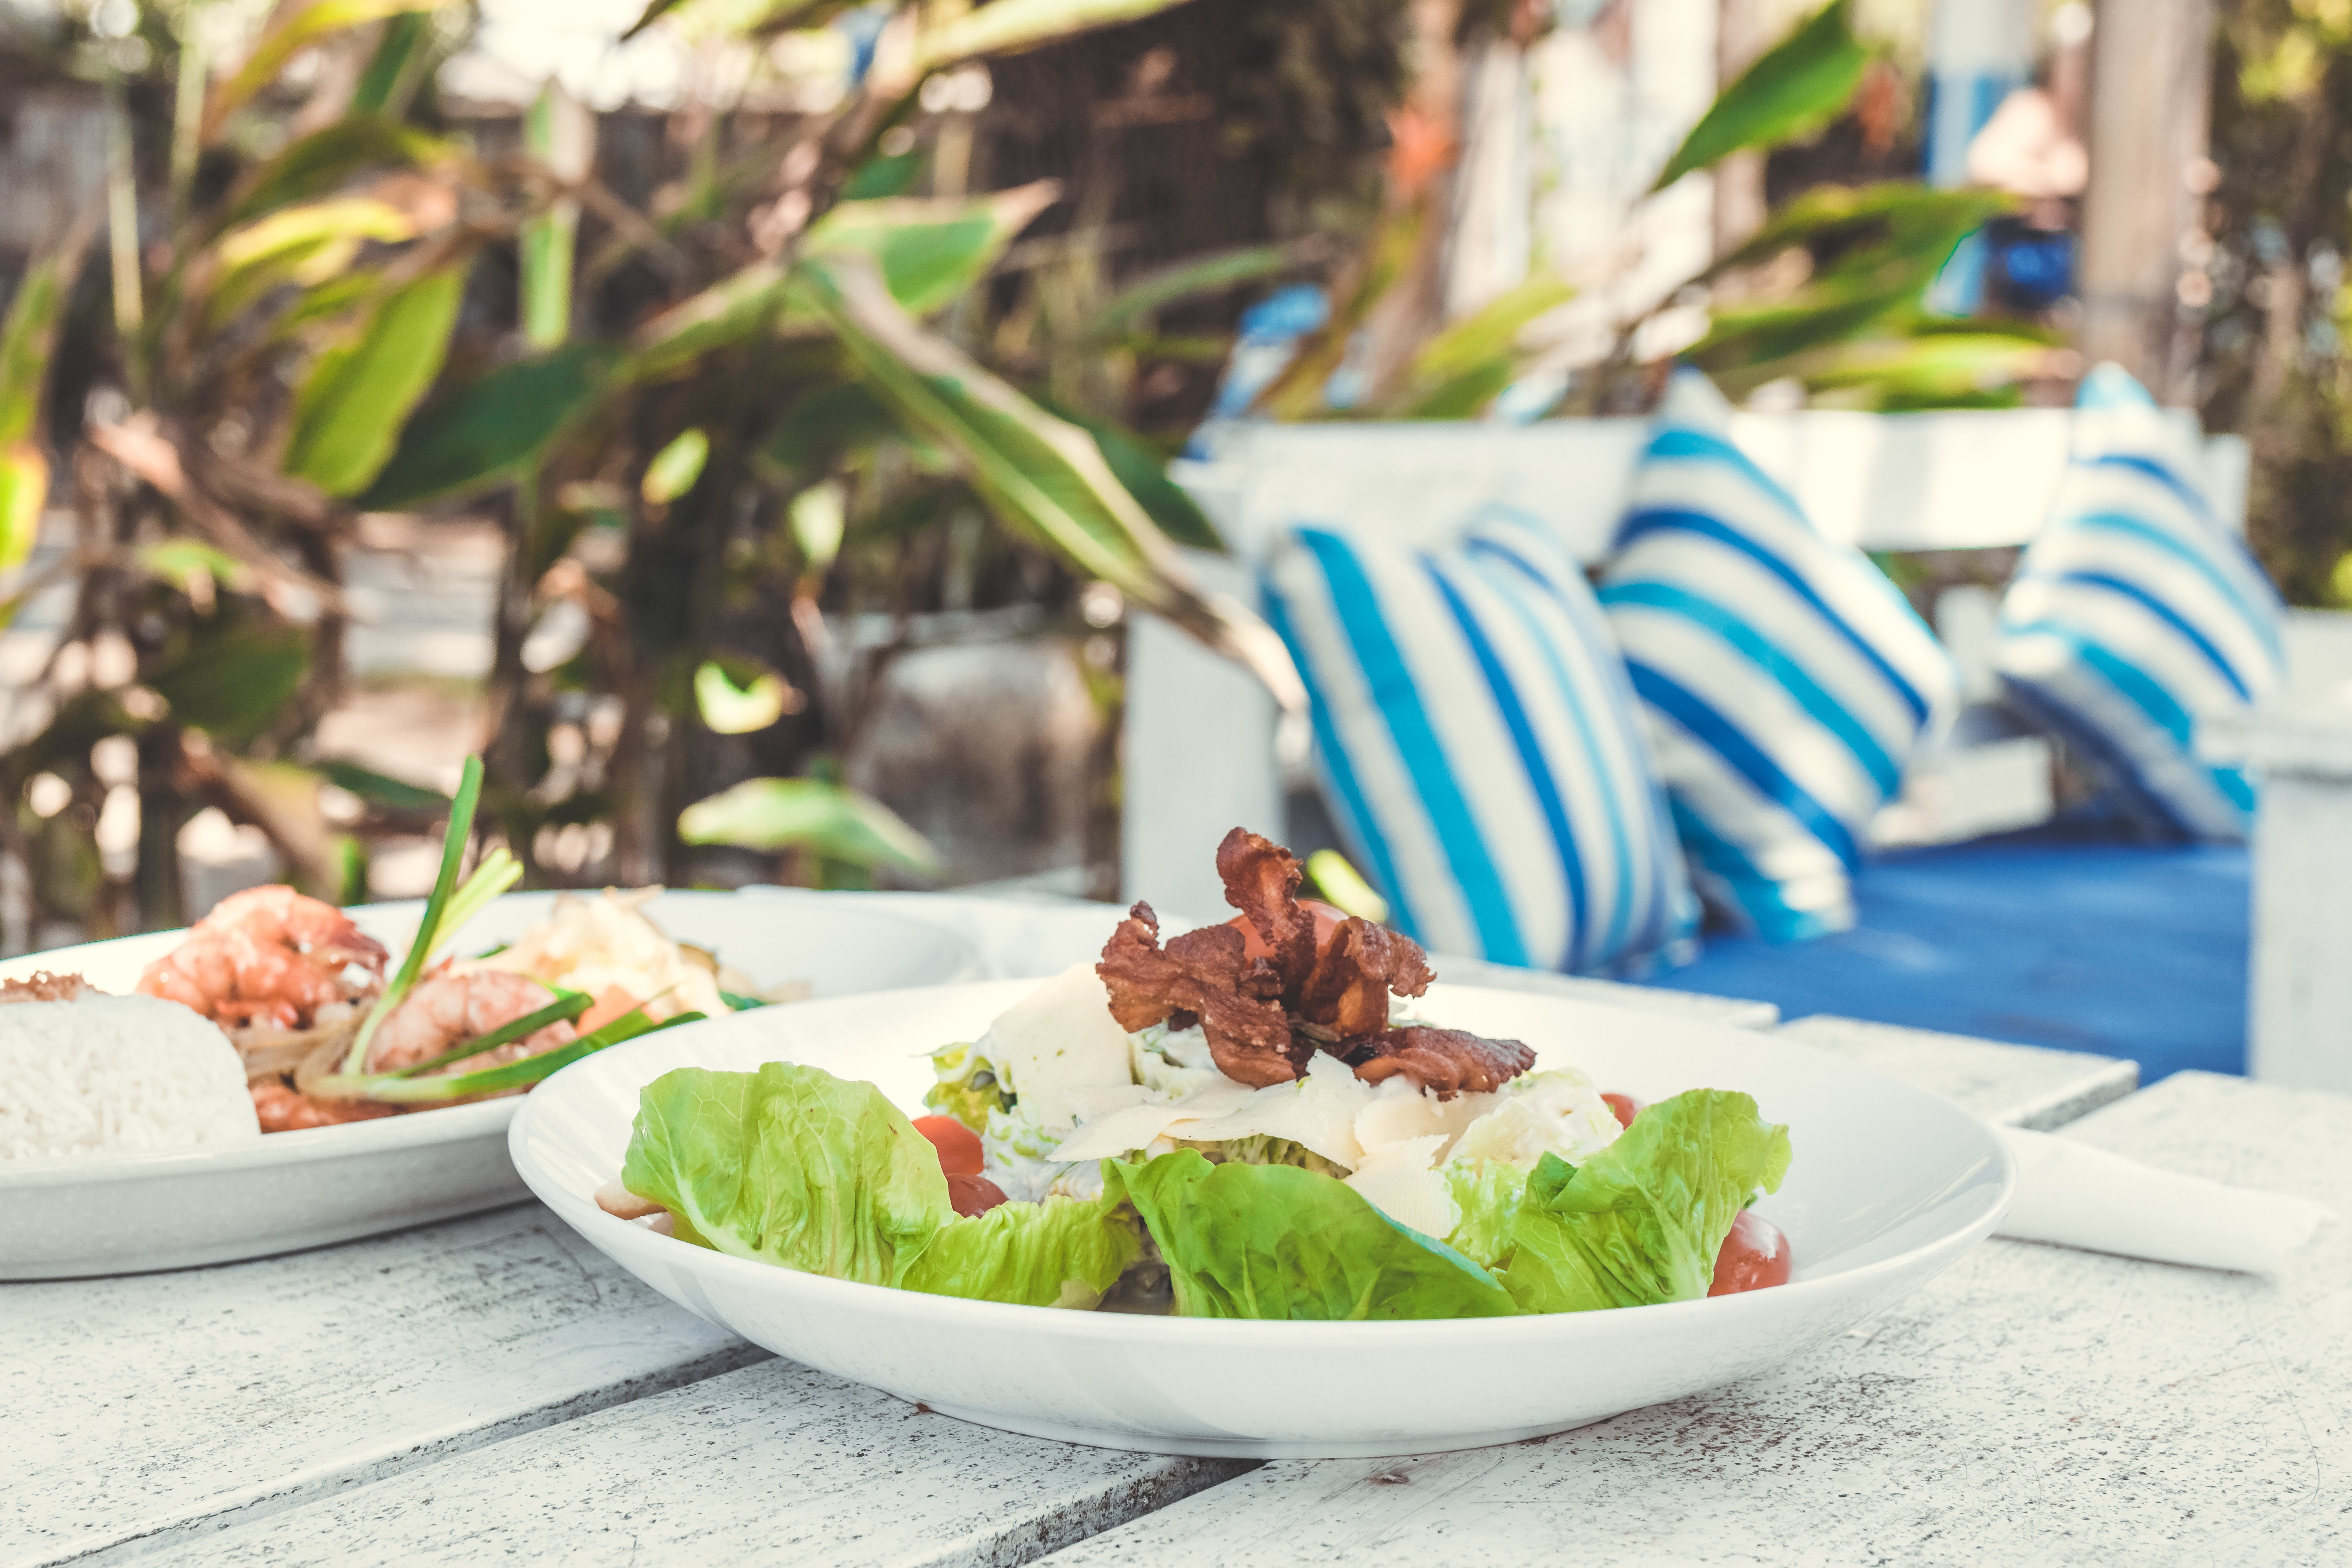
food, dish, cuisine, salad, lettuce, la carte food, meal, leaf vegetable, table, ingredient, recipe, lunch, produce, brunch, vegetarian food, caesar salad, vegetable, eating, restaurant